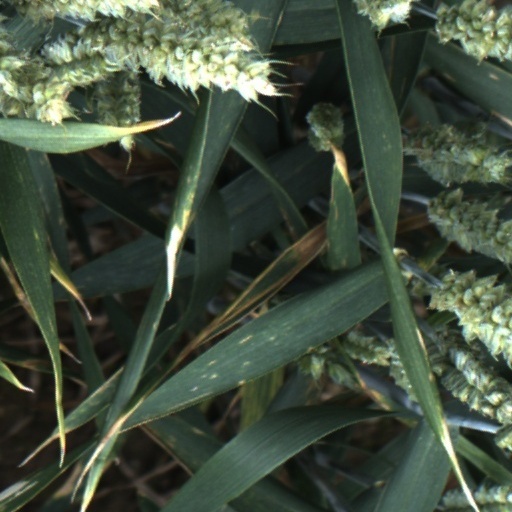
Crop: wheat